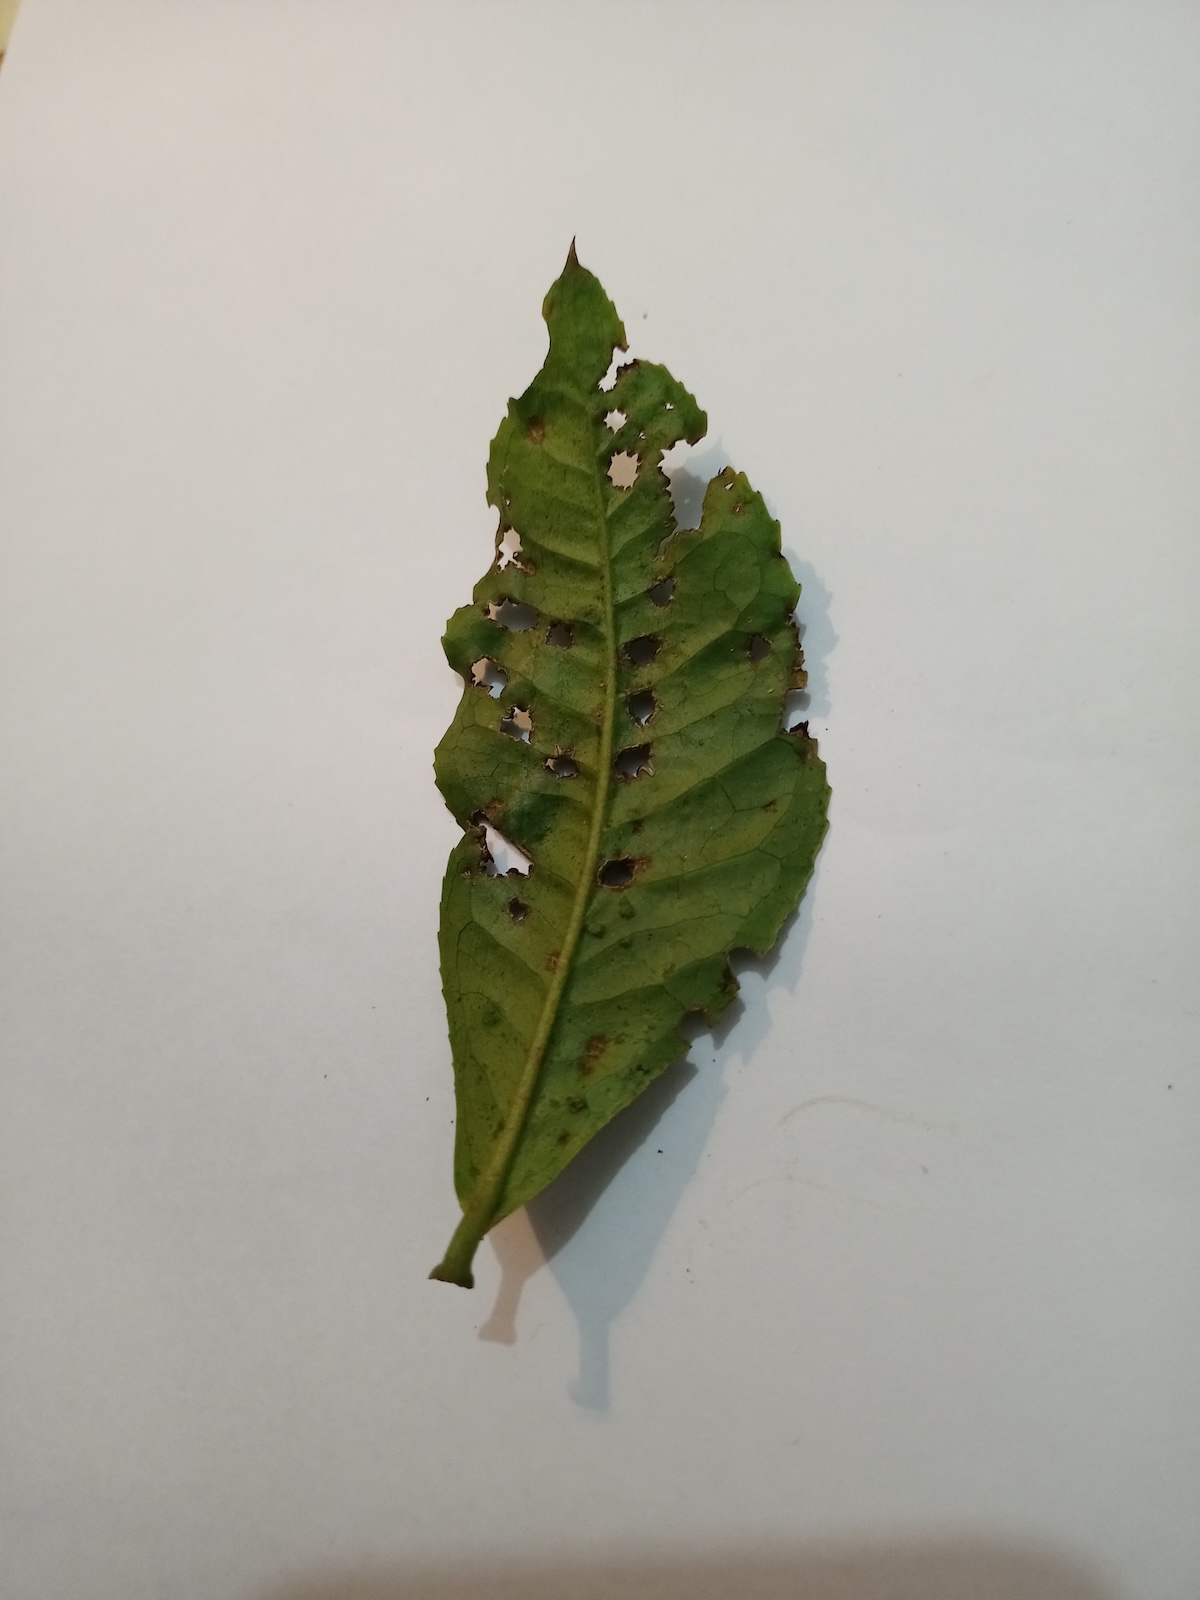
Label: Green mirid bug